Udayagiri and Khandagiri caves

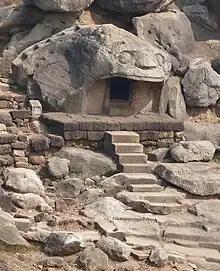
Tiger (Bagha/Byaghra Gumpha) (cave no-12), Udayagiri

Mancapuri and Swargapuri Gumpha is double storeyed. Manchapuri cave depicts two male and two female figures worshipping the Kalinga Jina that Kharval brought back from Magadha. It has a damaged Jain religious symbol which was probably used for worship.